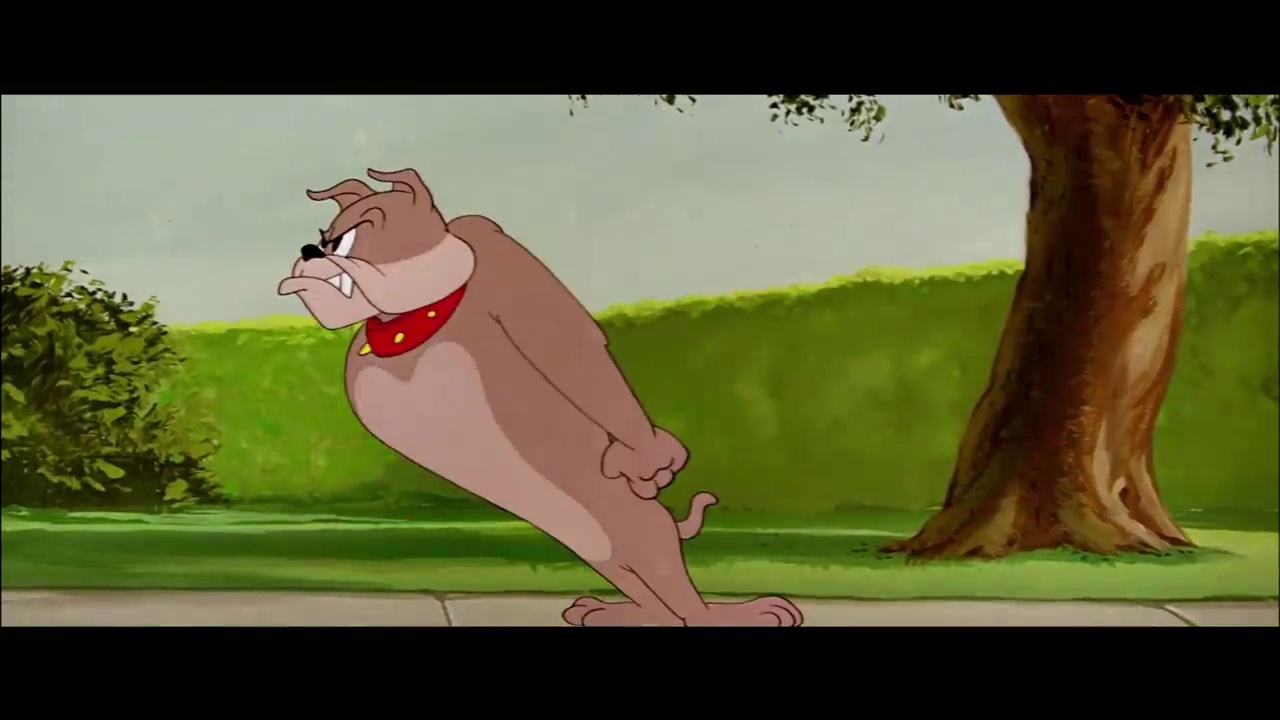
Portrait style: Cartoon Portrait